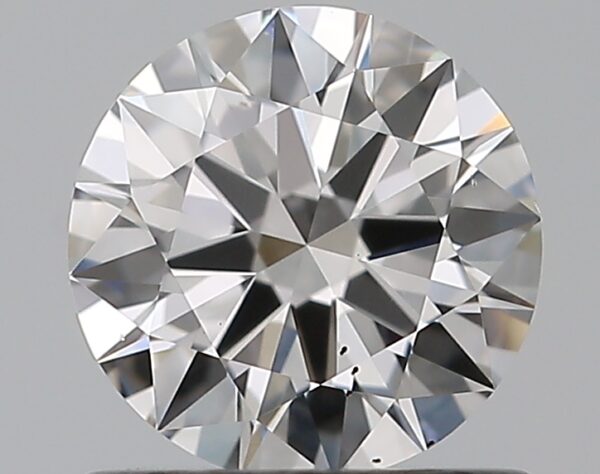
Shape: round
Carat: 0.65
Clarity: VS2
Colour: D
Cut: EX
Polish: EX
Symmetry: EX
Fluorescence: N
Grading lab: GIA
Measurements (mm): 5.65 x 5.69 x 3.34